W. O. Saunders

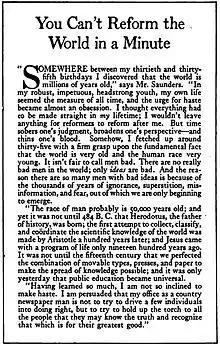
a Saunders editorial from the Independent, circa 1922

William Oscar "W. O." Saunders (1884–1940) was an American newspaper publisher, journalist, essayist, magazine contributor, satirist, and social critic of rural American life and culture. One of his most famous writings was "The Book of Ham."